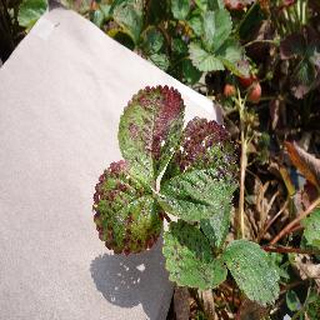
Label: strawberry_leaf_scorch